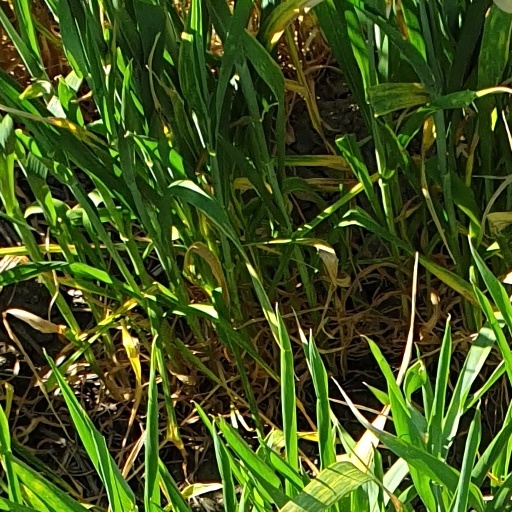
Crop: wheat